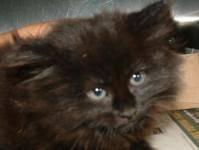
cat